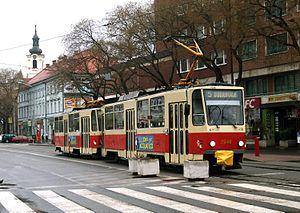
Tatra T6A5, Bratislava